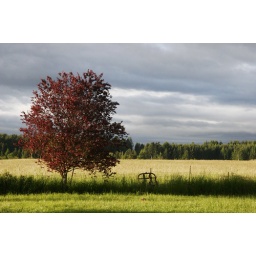
tree in the field